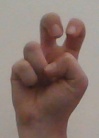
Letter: toot